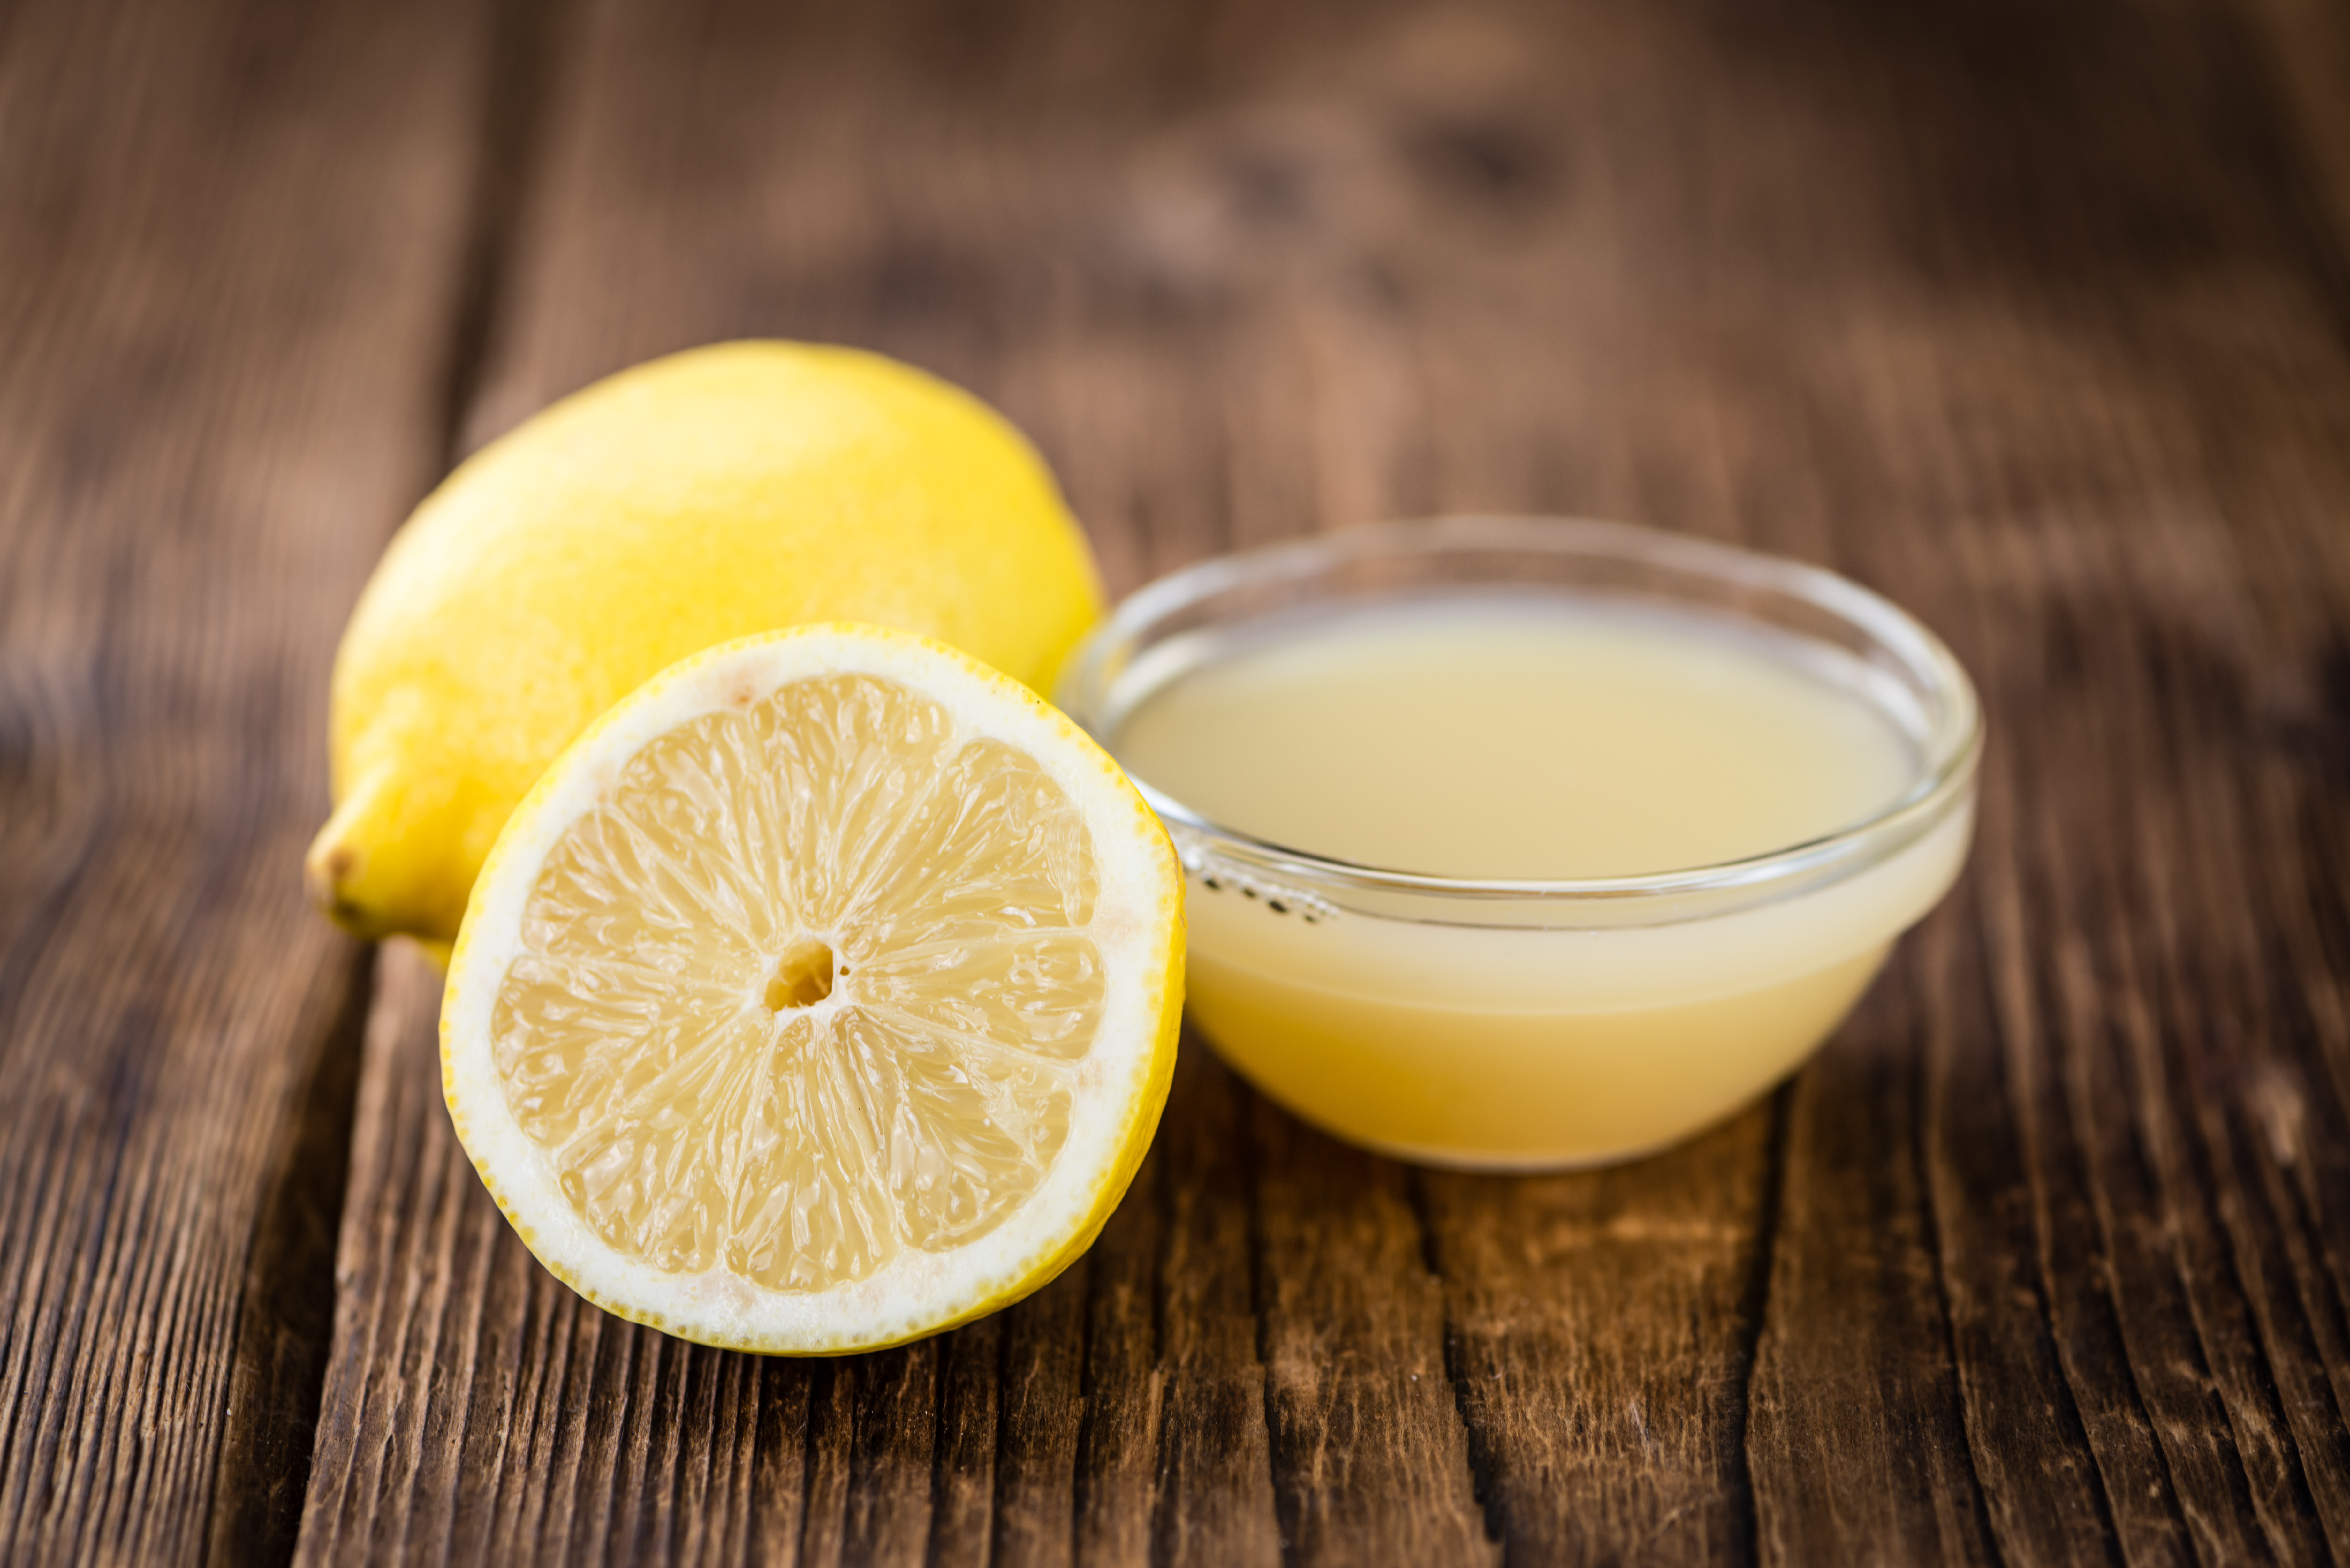
Label: Lemon